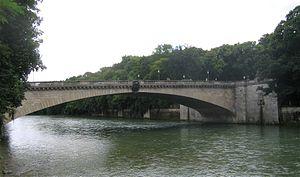
Le pont du Prince Régent ou pont Luitpold est un pont en arc en pierre surplombant l’Isar, à Munich ; il relie les districts de Bogenhausen et de Lehel.